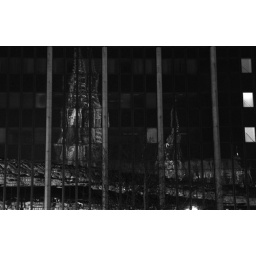
You could see the reflection of the Dom in one of the glass faces of a building across from the train station.